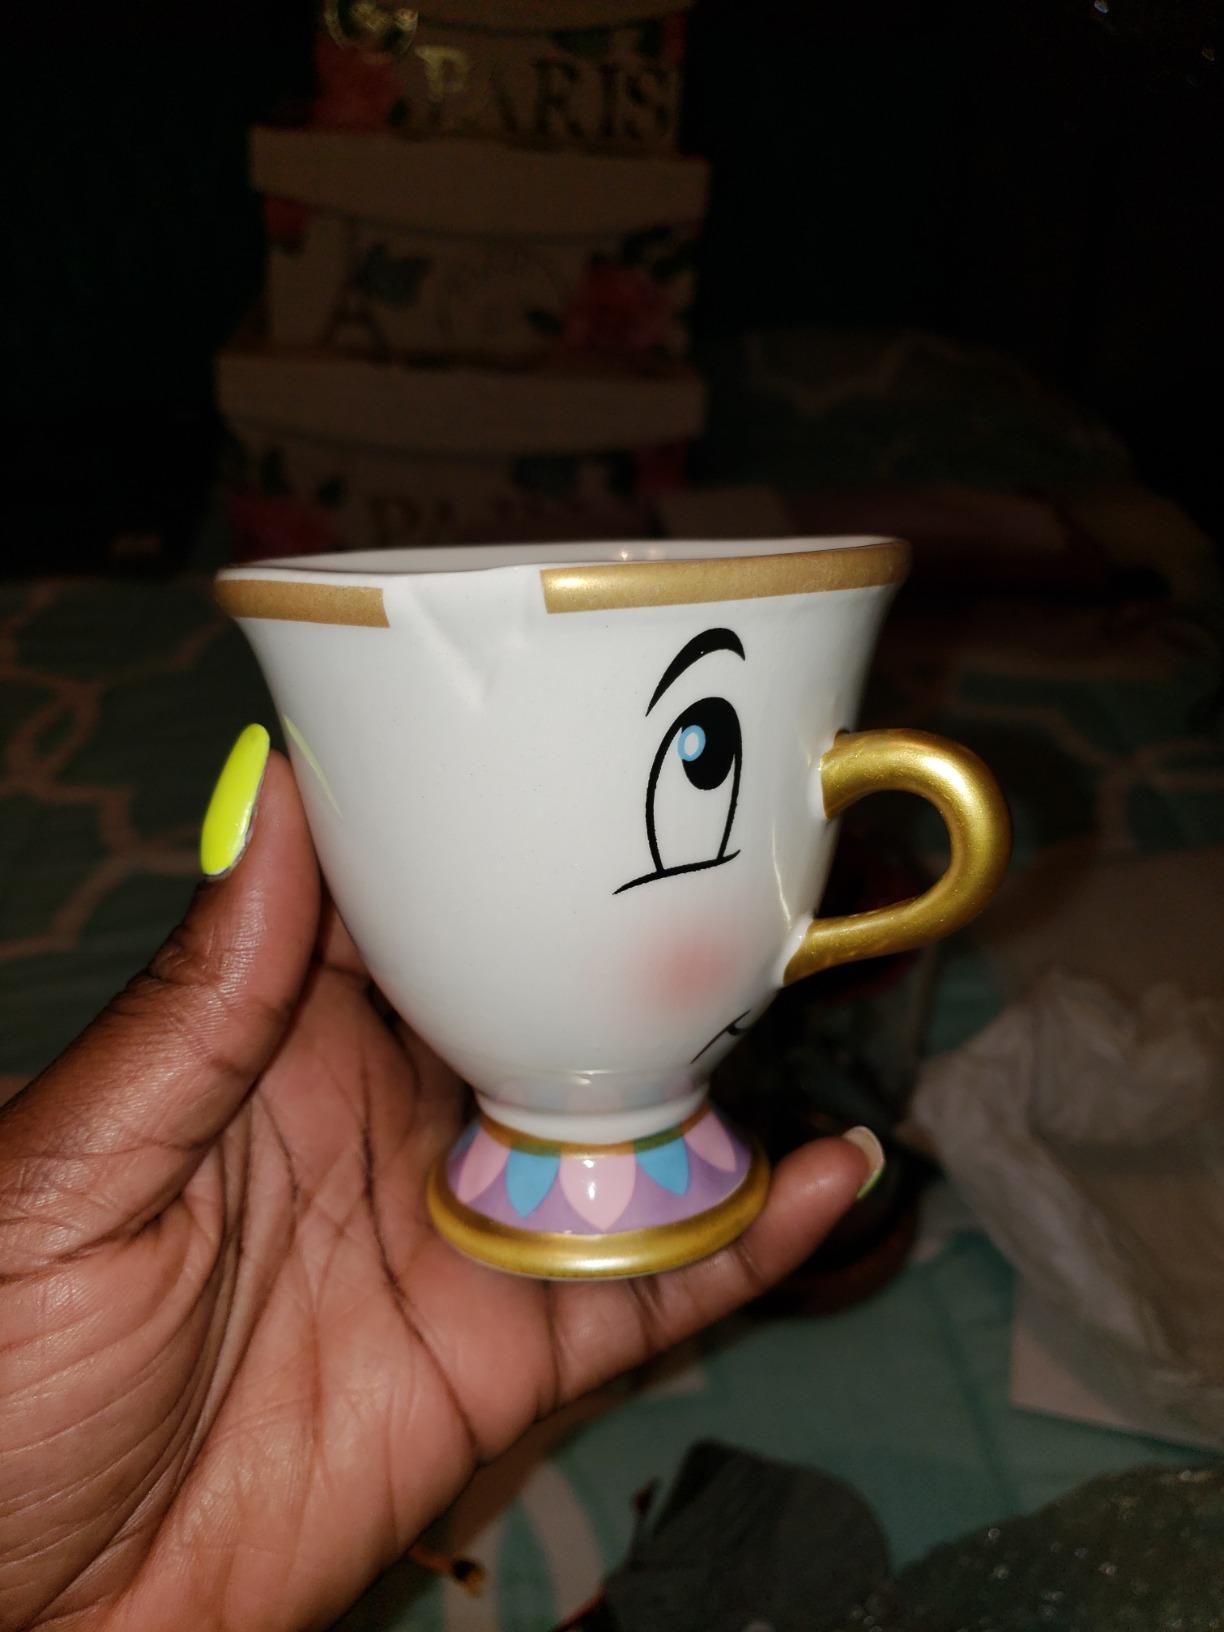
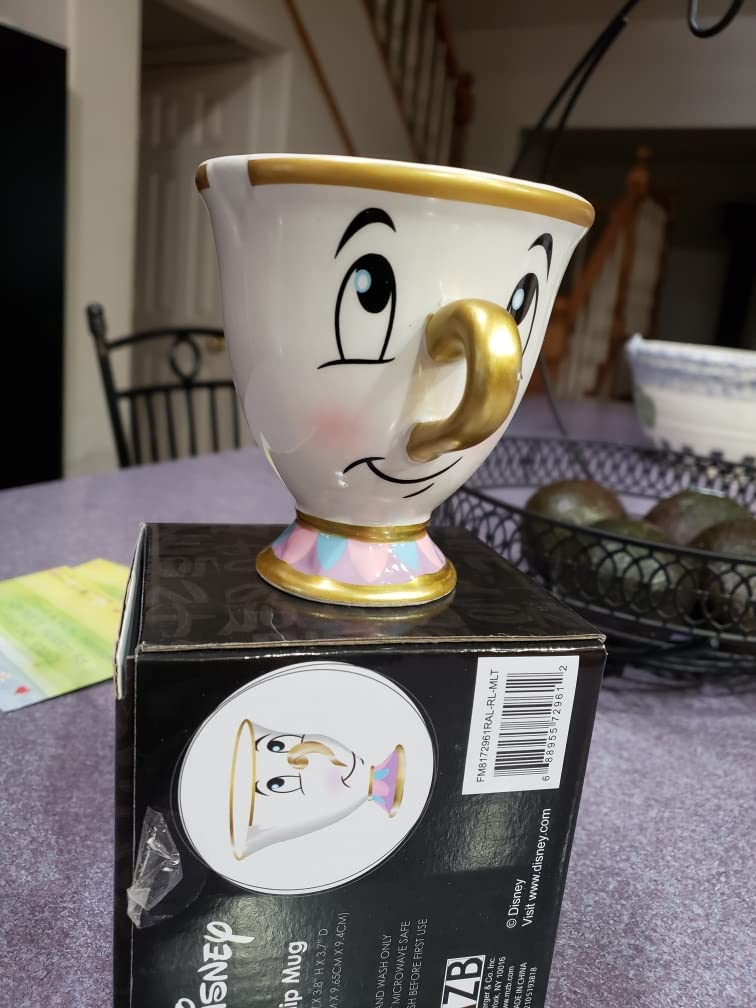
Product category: items_mug
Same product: yes